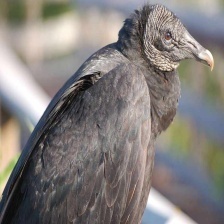
Species: BLACK VULTURE
Scientific name: CORAGYPS ATRATUS
ImageNet parent category: vulture